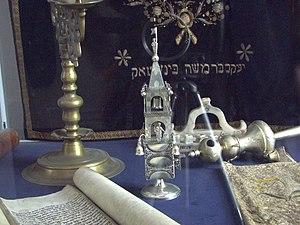
La synagogue Nożyk de Varsovie, située 6, rue Twarda, est la seule synagogue actuellement en activité qui ait survécu à la Seconde Guerre mondiale.